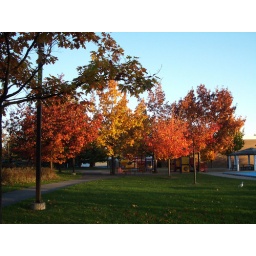
Check the colors. Unfortunately by now all trees have purged their leaves and we have a white blanket covering everything.